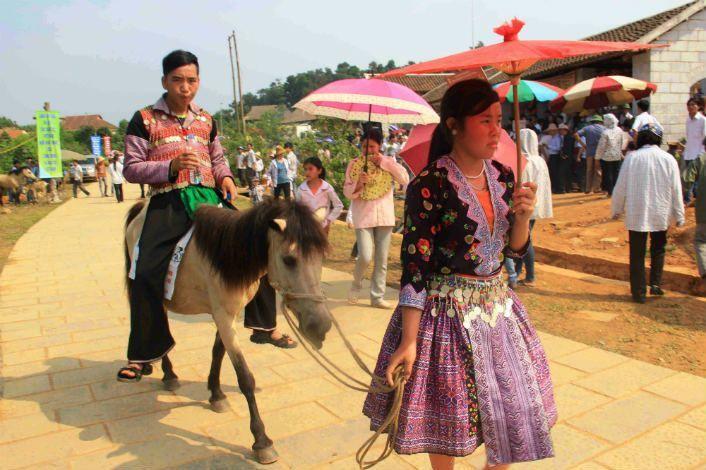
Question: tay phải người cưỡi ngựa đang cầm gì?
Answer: đang cầm chai nước